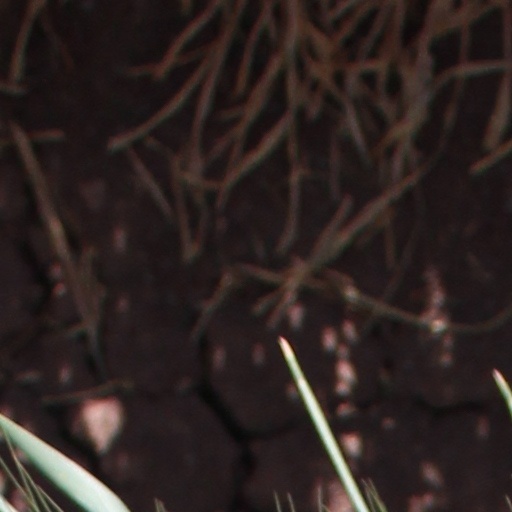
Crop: wheat